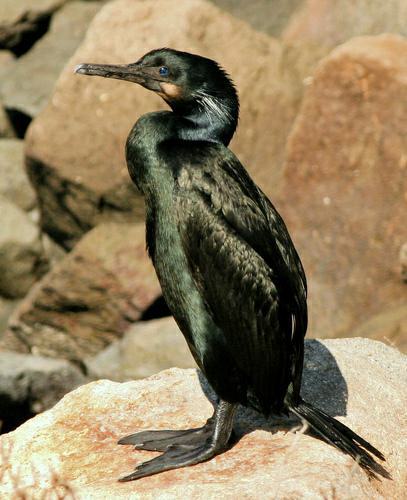
A photo of a brandt cormorant